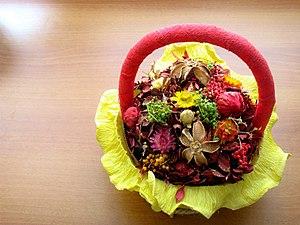
Une fleur artificielle est une imitation d'une fleur naturelle en plastique, en papier, en soie, ou dans un autre matériau. Les fleurs artificielles sont utilisées dans toutes les circonstances où les naturelles le sont, à l'exception généralement d'un don à une personne, que ce soit un arrivant, un hôte ou toute personne à honorer ou en vue de son agrément. La résistance de leurs couleurs et matériaux permet de les exposer aux intempéries, notamment comme ornement permanent des tombes. 한국어: 조화(造花)는 인공적으로 만들어진 꽃을 말한다. 합성섬유나 비누, 비단등으로 만든다. 조선시대에는 비단을 이용한 궁중채화가 발달하였다. Jawa: Kembang imitasi iku kembang sing digawé déning manungsa kanggo paèsan omah utawa bisnis. Kadhangkala kembang imitasi digawé kanggo doning ngèlmu kawruh (contoné kolèksi kembang kaca ing Universitas Harvard kanggo nuduhi flora Amérika Sarékat). 日本語: 造花（ぞうか）は、本物の花に似せて作られた花のことである。室内の装飾のほか、装身用造花[1]、食品装飾用造花[1]、葬祭用供花 などの用途がある。 枯れてしまう本物の花と違い、造花はいつまでもその状態を保つことができる。花だけの場合もあるが、茎や葉をつけたもの、中には植木鉢に植わった姿そのままを再現したものもある。方向性としては、花に見えればなんでも良い、時には明らかに空想的な花というのもあり、逆に特定の植物の種を模したもの、できるだけ本物に近づけようとする方向もある。 Polski: Sztuczny kwiat - przedmiot wykonany najczęściej z papieru lub tworzyw sztucznych, o różnych barwach i kształtach, który ma za zadanie przypominać żywe kwiaty. Stosuje się je np. w branży pogrzebowej w celu przyozdobienia nagrobków zmarłych. Русский: Иску́сственные цветы́ — украшения, используемые для декорирования интерьера, одежды, причёски, выполненные в форме цветов. ไทย: ดอกไม้ประดิษฐ์ หมายถึง สิ่งประดิษฐ์ขึ้นจากวัสดุมีลักษณะคล้ายรูปร่างดอกไม้ ที่ถูกผลิตขึ้นมาจากแรงงานฝีมือมนุษย์ เครื่องจักร หรืออุปกรณ์การผลิต โดยมีการใช้วัตถุดิบการผลิตจากธรรมชาติ หรือวัตถุดิบที่เกิดจากการสังเคราะห์มาผลิตโดยผ่านขั้นตอนการประดิษฐ์ ดัดแปลง อบ ย้อม เผา เคลือบสารเคมี รวมทั้งทำการตกแต่งตัดต่อเติม เพื่อก่อให้เกิดความสวยงาม โดยดอกไม้ที่ประดิษฐ์ขึ้นมาอาจจะมีความเหมือนหรือไม่เหมือนธรรมชาติก็ได้ขึ้นกับวัตถุประสงค์การใช้งาน โดยคุณสมบัติของดอกไม้ประดิษฐ์ที่สำคัญคือ มีความคงทน ง่ายต่อการเคลื่อนย้ายและดูแลรักษา มีความสวยงาม สามารถนำไปใช้ในการประดับในโอกาสต่างๆ 粵語: 人造花，又叫做假花，係用七彩紙、膠、布、玻璃、金屬片整成花嘅形，通常用來裝飾。 以前整假花，本來係小手工小工藝，收尾工業化，用塑膠來整花，機械化大量生產，出口去外國。嚮塑膠花嘅黃金時代 出現唔少搵到錢嘅「塑膠花大王」。 人造花比真花襟擺，唔使淋花、施肥、打理，舊咗就掉咗佢，換過第啲新花款。 中文: 人造花，又叫做假花，是模拟自然花朵的人工制品，由紙、塑料、布、玻璃或金屬等材料制造。通常用于商业或住宅裝飾，有时也作科学用途，例如哈佛大学的玻璃花，用于展示美国的植物相 עברית: פרח מלאכותי – חפץ שמעוצב בצורת פרח, בדרך כלל לצורכי נוי. נוסף על שימושם לנוי, לעתים נעשה אף שימוש בפרחים מלאכותיים לצרכים מדעיים, למשל באוסף פרחי הזכוכית אשר באוניברסיטת הרווארד, שמציג את מגוון הצומח בארצות הברית.